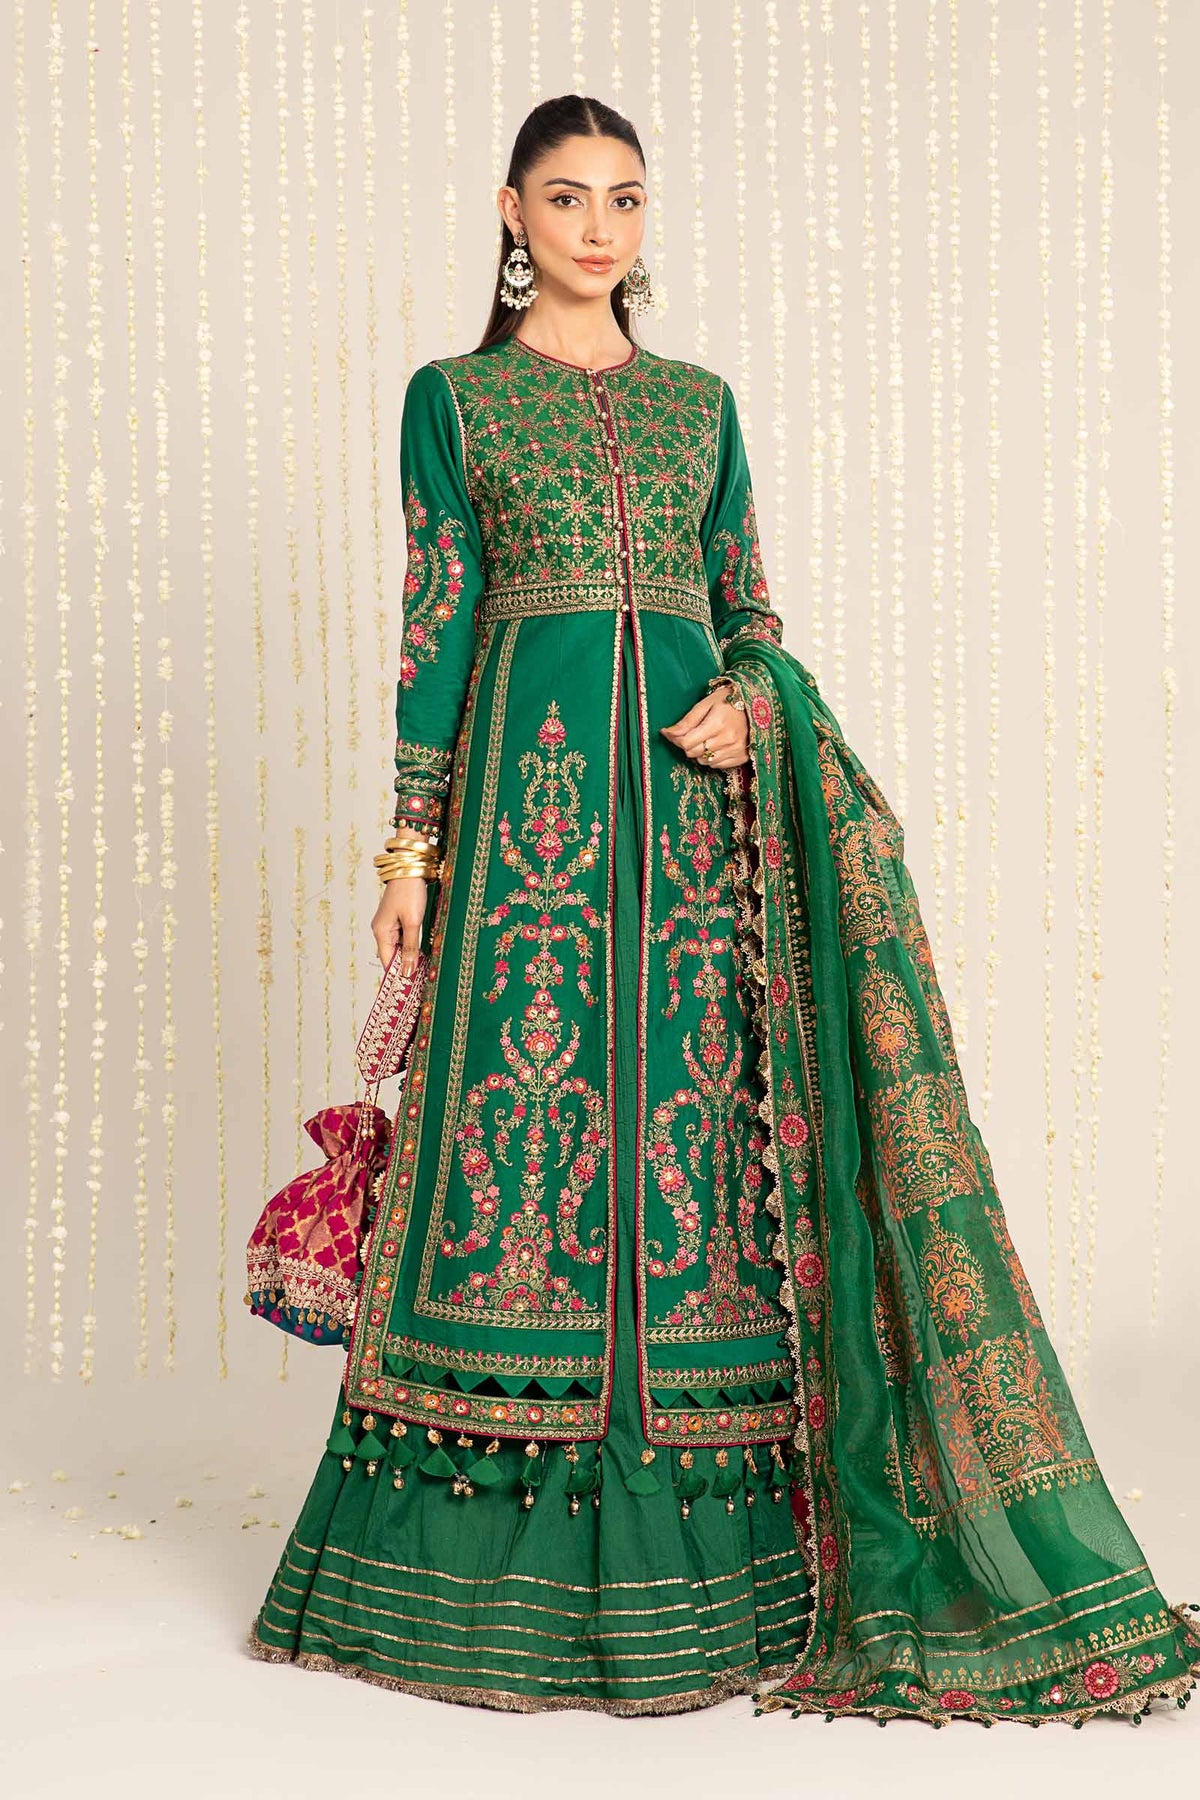
green embroidered silk georgette anark